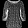
Label: Shirt